2006 Hajj stampede

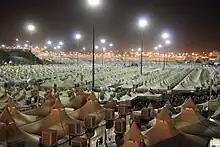
Mina camp sites, 2011.

Tens of thousands of pilgrims rushing to finish a symbolic stoning ritual before sunset during the annual pilgrimage tripped over luggage on Thursday, 12 January 2006, causing a stampede which killed 363 people and injured hundreds more.